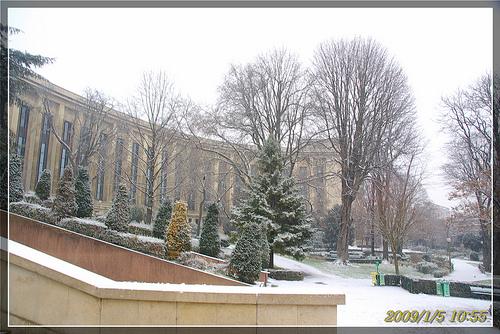
Weather: snow or frosty